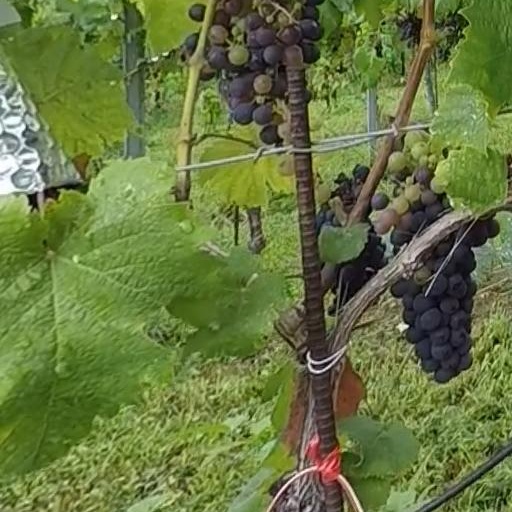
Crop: grape